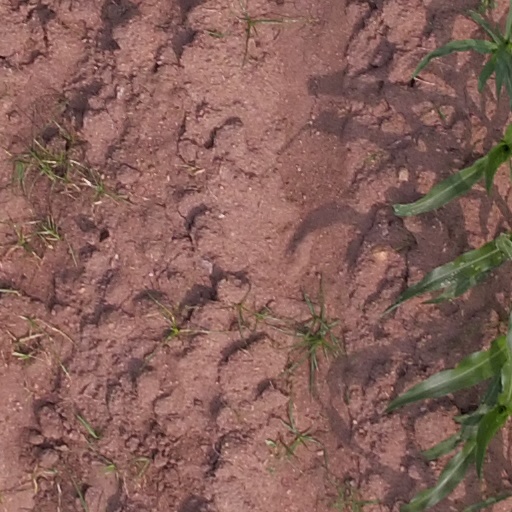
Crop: maize; corn